Cusack Roney

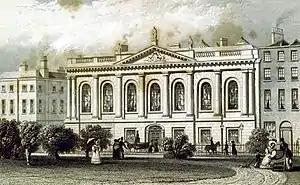
"The College of Surgeons, Dublin". 1837.

Patrick Cusack Roney or Rooney (bapt. 2 April 1781 – 26 August 1849) was an Irish physician who was President of the Royal College of Surgeons in Ireland (RCSI) in 1814 and 1828.